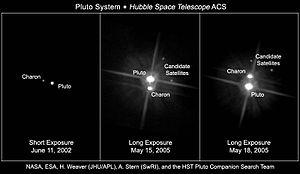
Images du système plutonien par le télescope spatial Hubble."